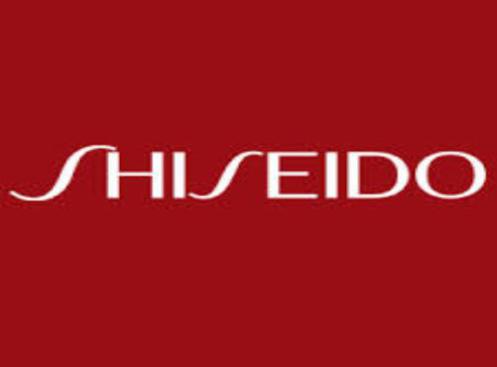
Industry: Necessities